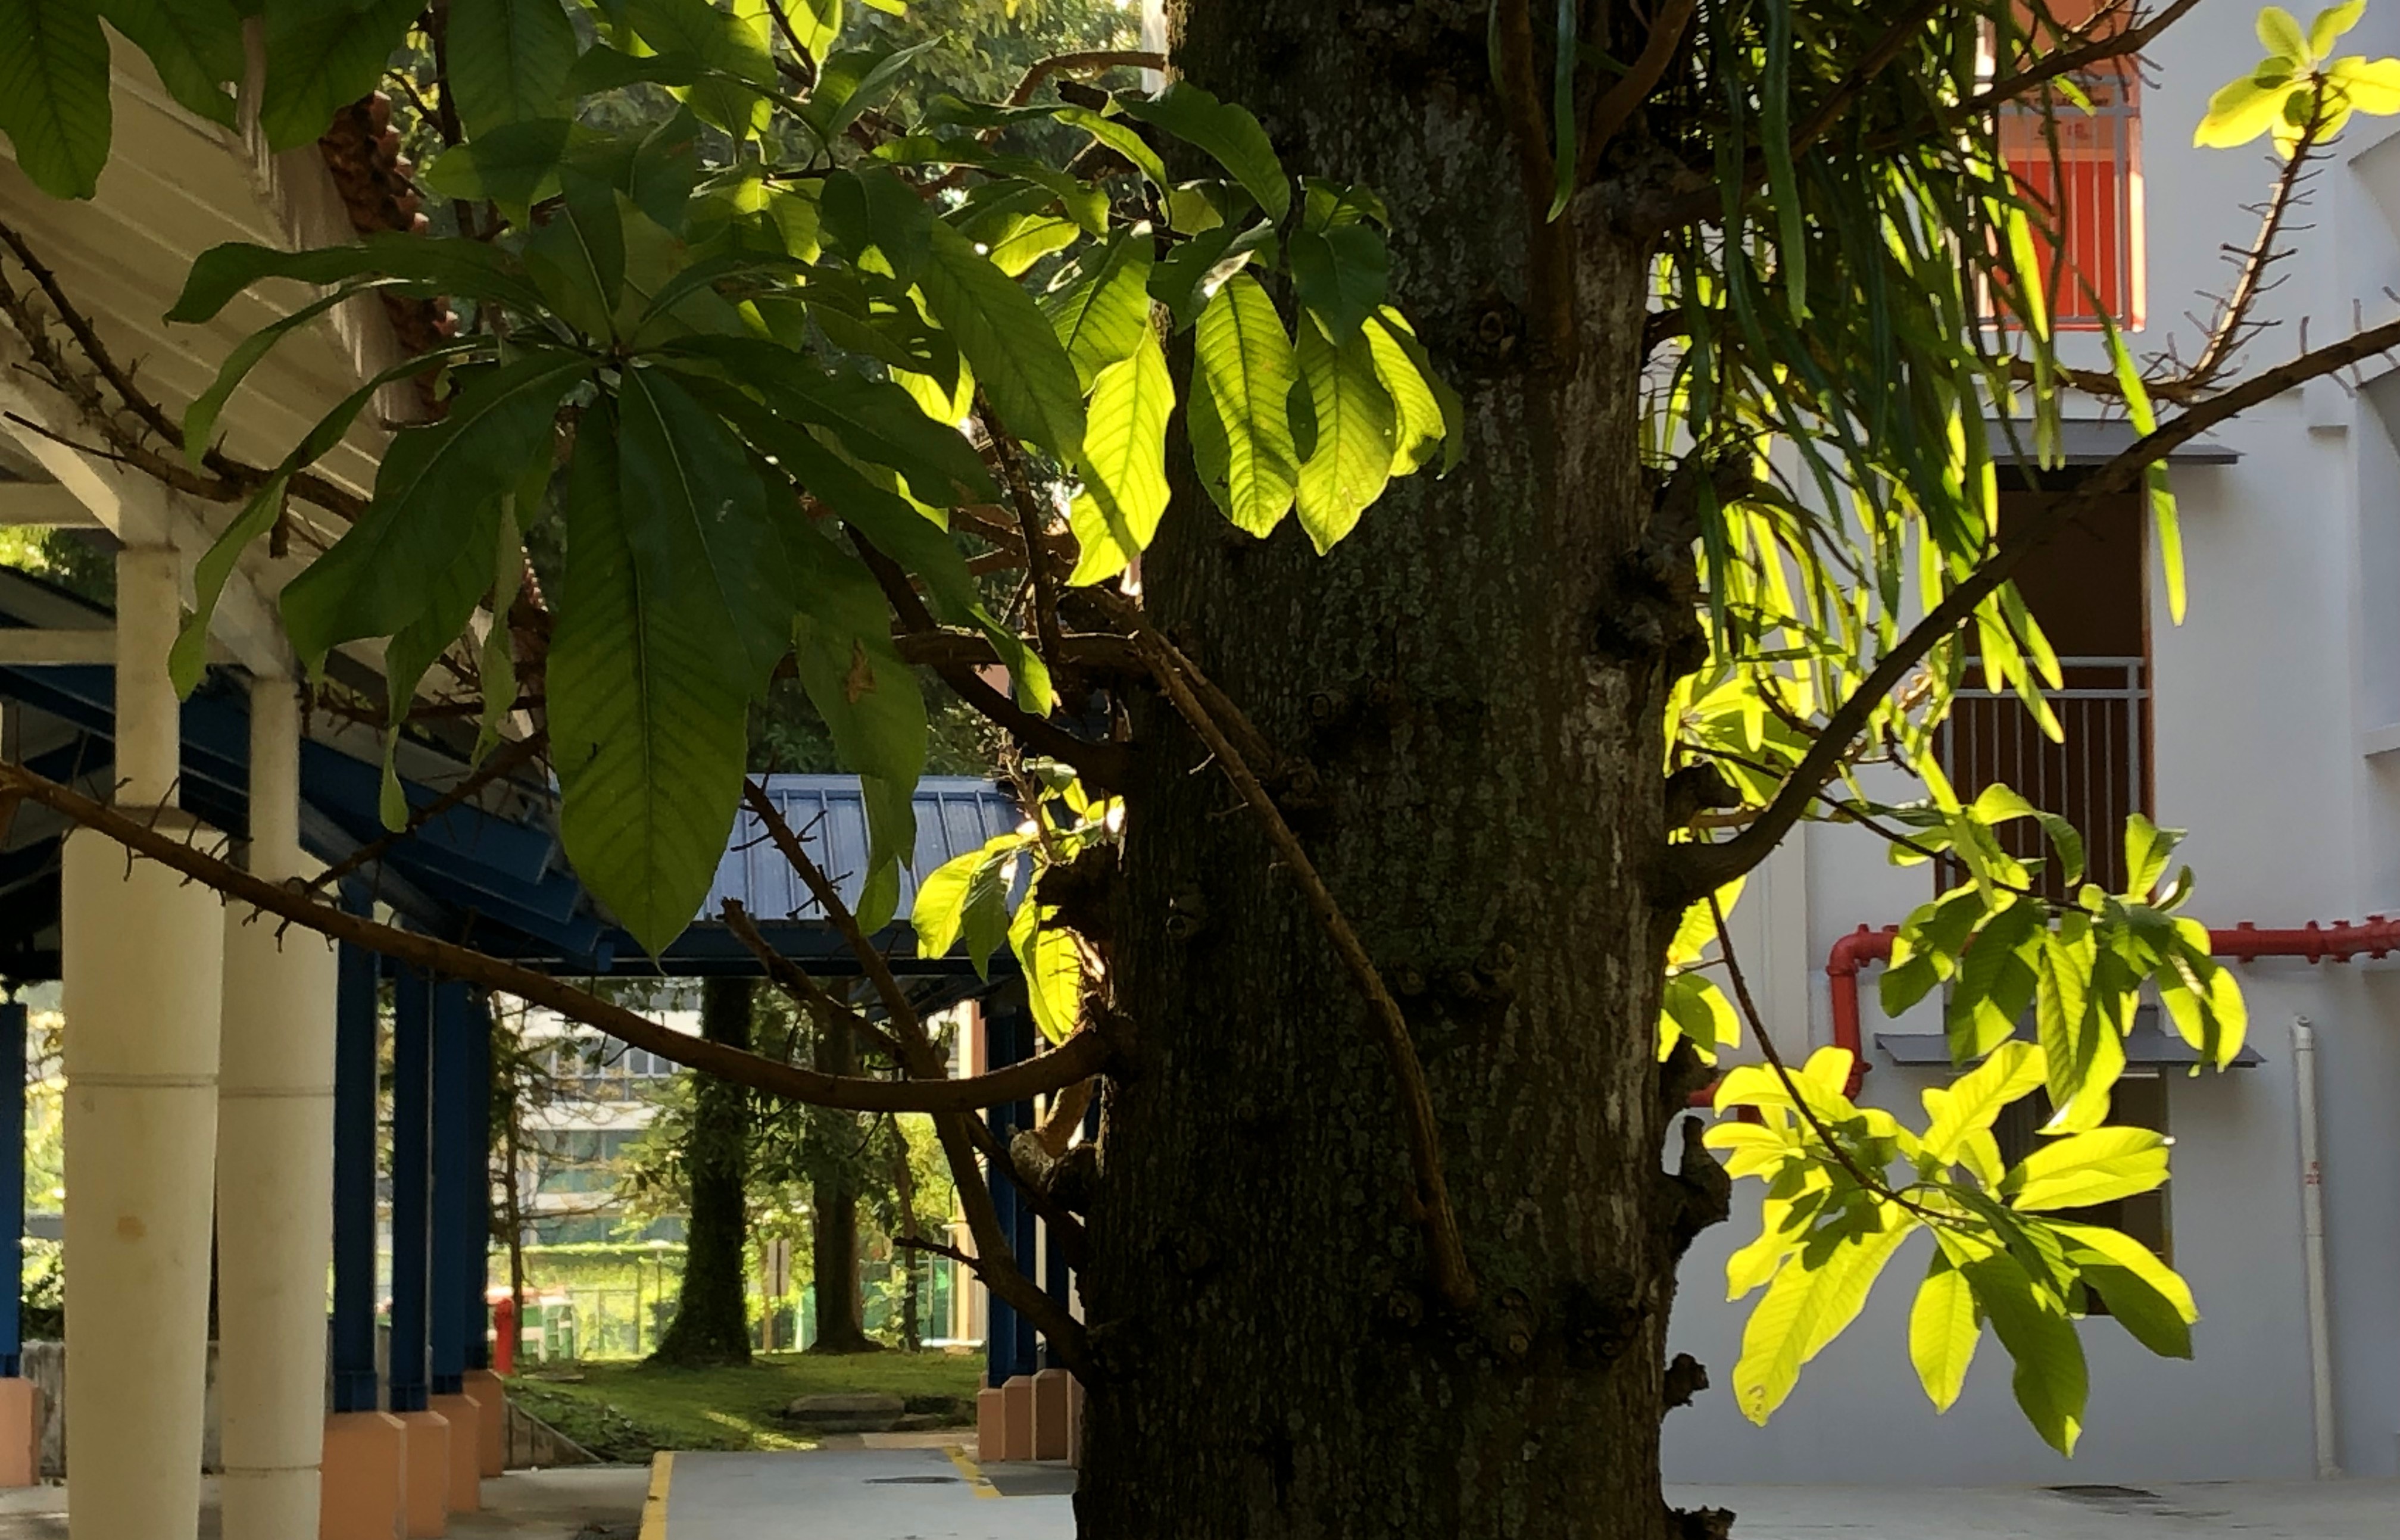
sunlight, light, leaves, tree, morning, singapore, plant, woody plant, leaf, yellow, branch, flower, houseplant, trunk, plant stem